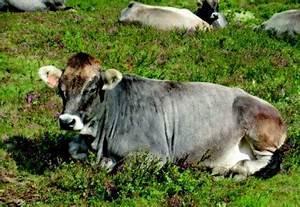
cow